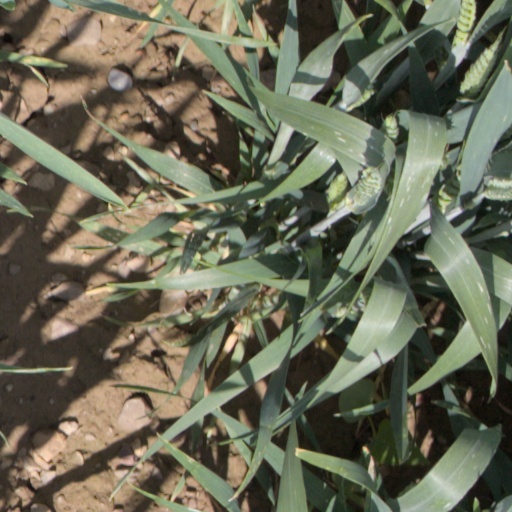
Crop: wheat